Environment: lab
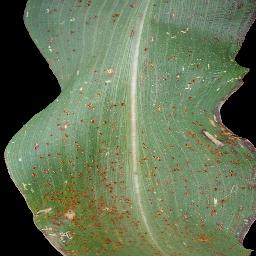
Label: common_rust